Sheepshank

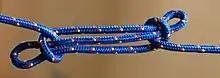
An unloaded sheepshank tied in nylon rope

A shank is a type of knot that is used to shorten a rope or take up slack, such as the sheepshank. The sheepshank knot is not stable. It will fall apart under too much load or too little load.